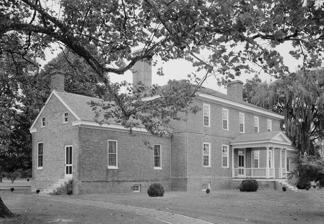
Building: Ditchley (Kilmarnock, Virginia)
Country: United States of America
Year built: 1762
Historic house in Virginia, United States United States historic place Ditchley U.S. National Register of Historic Places Virginia Landmarks Register Ditchley, HABS Photo Show map of Virginia Show map of the United States Location 1571 Ditchley Road, Kilmarnock, VA 22482 Coordinates 37°44′01″N 76°20′11″W / 37.73361°N 76.33639°W / 37.73361; -76.33639 Area 156 acres (63 ha) Built 1762 ( 1762 ) Architectural style Georgian NRHP reference No. 92001272 VLR No. 066-0004 Significant dates Added to NRHP September 24, 1992 Designated VLR April 22, 1992 Ditchley is a historic plantation house located near Kilmarnock , Northumberland County, Virginia .  It was built in 1762, and is a two-story, Georgian style brick mansion with a hipped roof. It consists of a five bay main block flanked by one-story wings.  The house was renovated and modernized in the 1930s by noted philanthropist Jessie Ball duPont (1884-1970).  Also on the property are two contributing smokehouses and the Lee family cemetery and site of a kitchen building. Original built in 1687. This plantation was a grant to Col. Richard Lee I and was named for a Lee estate near Oxford, England. House was built by Kendall Lee, grandson of Richard Lee and son of Captain Hancock Lee , Hon. (1653–1709) and Mary Kendall (1661–1694). It was listed on the National Register of Historic Places in 1992. References